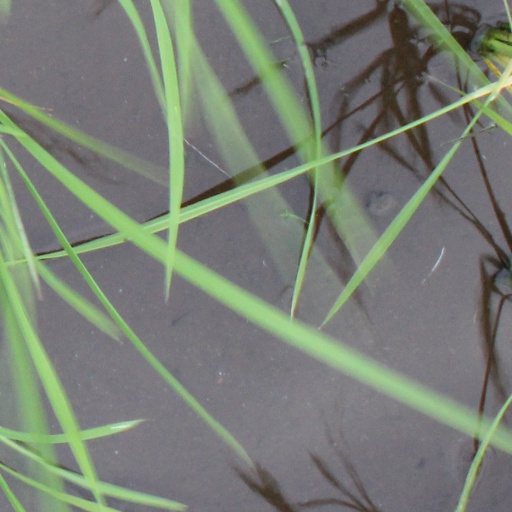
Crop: rice